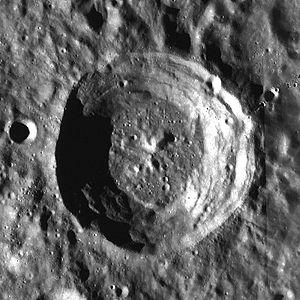
Boss est le nom d'un cratère d'impact sur la face visible de la Lune. Le nom fut officiellement adopté par l'Union astronomique internationale en 1964, en référence à Lewis Boss.